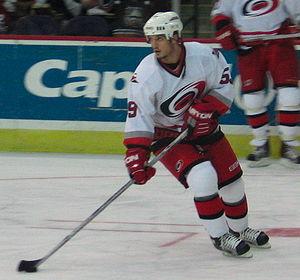
Chad LaRose est un joueur professionnel de hockey sur glace évoluant à la position de Centre.